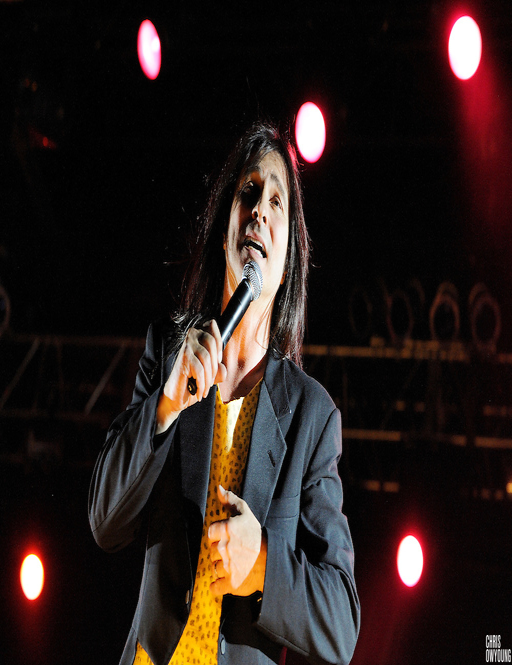
the cover band evolution performs at festival .